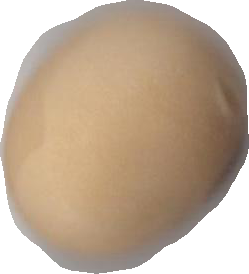
Variety: Anjasmoro